Atropates

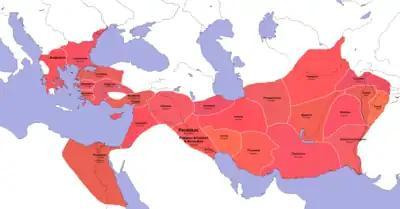
Atropates was allocated the Hellenistic satrapy of Media, in the Partition of Babylon (323 BC) following Alexander's death.

Following his defeat in that battle, Darius fled to the Median capital of Ecbatana, where Atropates gave him hospitality. Darius attempted to raise a new army but was forced to flee Ecbatana in June 330 BCE. After Darius' death a month later at the hands of Bessus, Atropates surrendered to Alexander. Alexander initially chose Oxydates as satrap of Media, but in 328-327 BCE after a period of two years Alexander lost trust in Oxydates' loyalty, and Atropates was reinstated to his old position. In 325–324, Atropates delivered Baryaxes (a sought-after rebel of the region) to Alexander while the latter was at Pasargadae. Alexander's esteem for the governor rose so high that soon afterwards Atropates' daughter was married to Alexander's confidant and cavalry commander Perdiccas at the famous mass wedding at Susa in February 324 BCE.